Huzama Habayeb

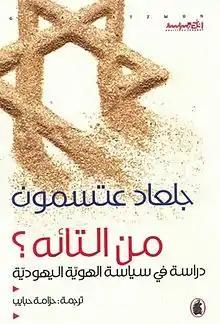
The cover of the Arabic version of "The Wandering Who"

In almost every body of work by Huzama Habayeb, whether it's a novel or short story, there is sheer adherence to her Palestinian identity; and that is strikingly evident in her first two novels and a slew of stories from her four collections. She also demonstrates that through her translations, as she tends to choose books whose content reflects the Palestinian crisis and the unjust policies exercised by Israel and affect Palestinians, such as "The Wandering Who?" by Gilad Atzmon, which she translated into Arabic and was published in this form in June 2013.